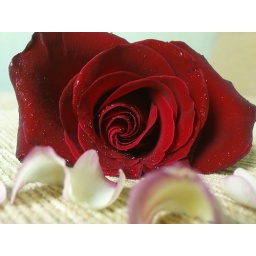
rose in red